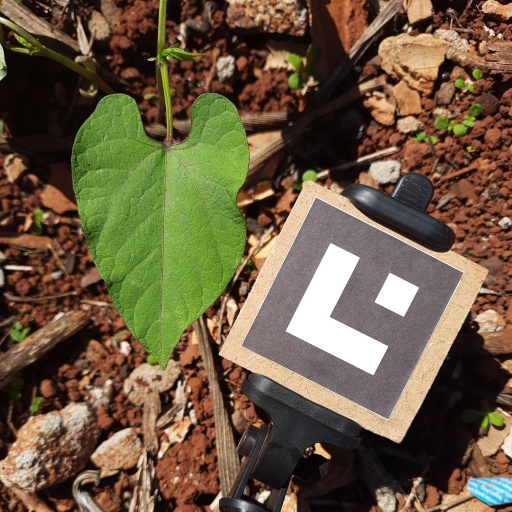
Observations: wavy surface, no eating holes, under sunlight